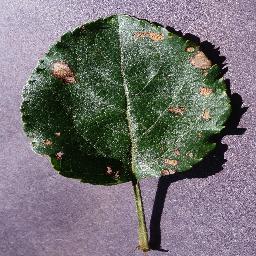
Label: Apple___Black_rot